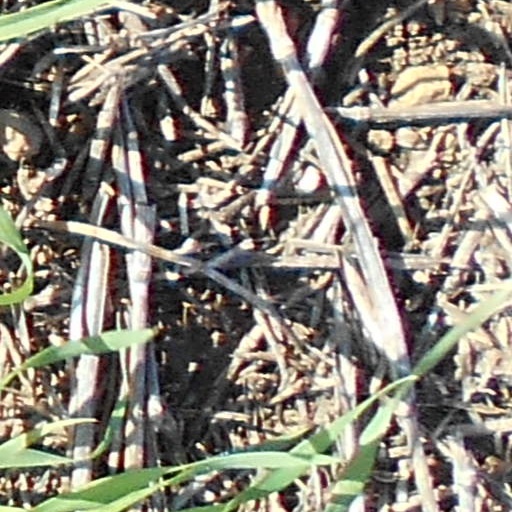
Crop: wheat